2023 Delaware River chemical spill

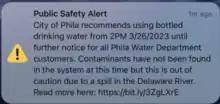
Public Safety Alert from March 26, 2023, that alerted Philadelphia residents to avoid using tap water

On March 26, emergency alerts were sent to the mobile phones of residents of the nearby city of Philadelphia, informing them that there had been a chemical spill into the water supply and advising them to avoid drinking tap water until further notice. Another alert was later sent out, saying that pre-treated water prior to the spill would allow water to be drinkable in the city's tap throughout at least the coming Monday, and that it was not necessary to drink from bottled water.